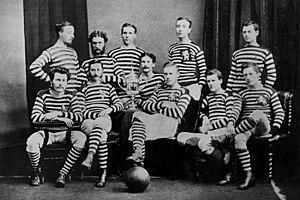
William Muir MacKinnon, couramment appelé Billy MacKinnon, est un footballeur international écossais, né en 1852 et mort le 24 mai 1942. Évoluant au poste d'attaquant, il passe la totalité de sa carrière à Queen's Park et pour avoir participé au tout premier match international de l'histoire du football.